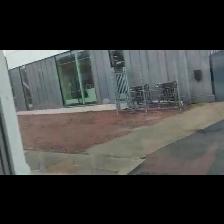
Label: NonHuman